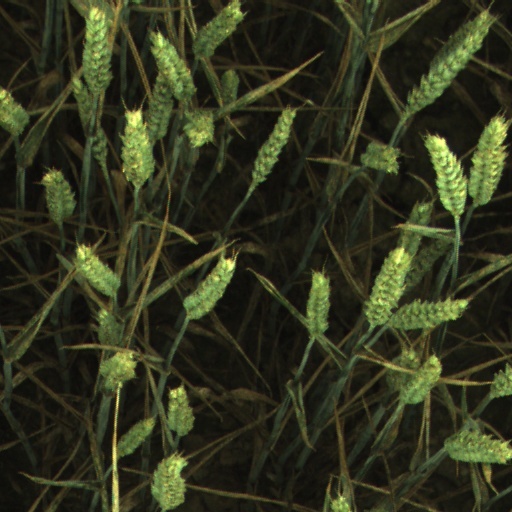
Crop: wheat